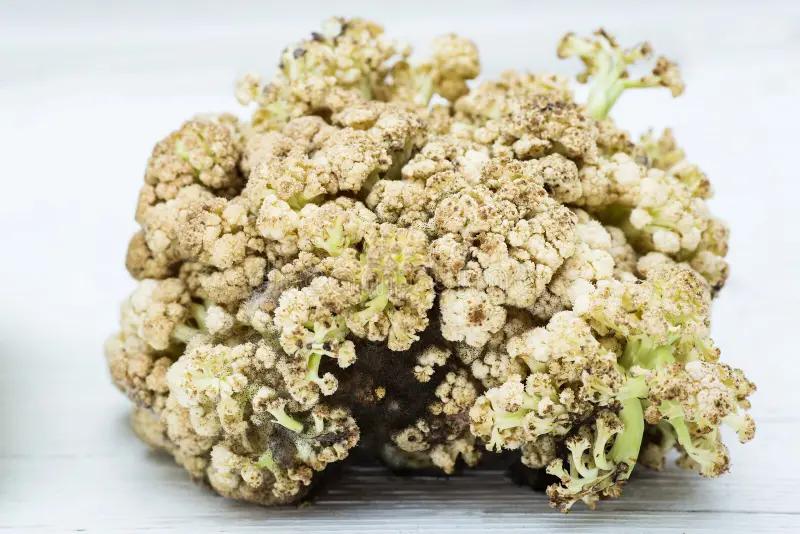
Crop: unknown
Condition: cauliflower_cauliflower_bacterial_soft_rot